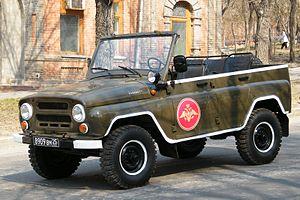
L'UAZ-469 est un véhicule militaire tout-terrains, tout-usages fabriqué par UAZ. Il a été utilisé par les forces armées soviétiques et des autres pays du Pacte de Varsovie, ainsi que par des unités paramilitaires du bloc de l'Est. En Union soviétique, son utilisation a également été généralisée dans les services et organisations de l'État qui avaient besoin véhicule de ce type robuste. La version classique militaire offre sept places assises.